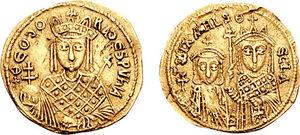
Théophile, né en 813 et mort le 20 janvier 842, est un empereur byzantin ayant régné du 2 octobre 829 au 20 janvier 842. Dernier défenseur de l'iconoclasme, son règne marque le prélude d'une période prospère pour l'Empire byzantin en dépit des menaces extérieures.
La dynastie amorienne fut fondée par Michel l’Amorien en 820; elle règnera sur l'Empire byzantin jusqu’à l'assassinat de Michel III par son chambellan Basile le Macédonien en 867.